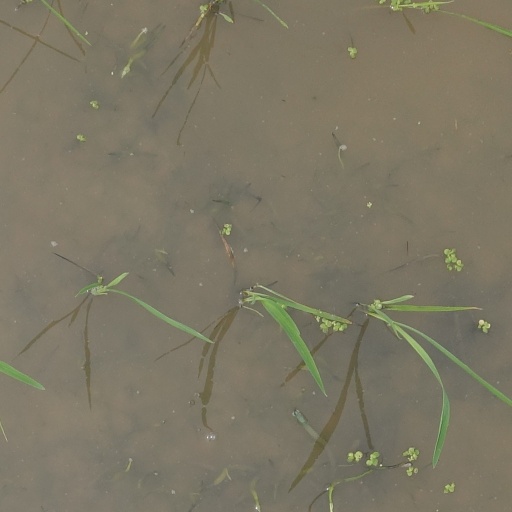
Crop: rice